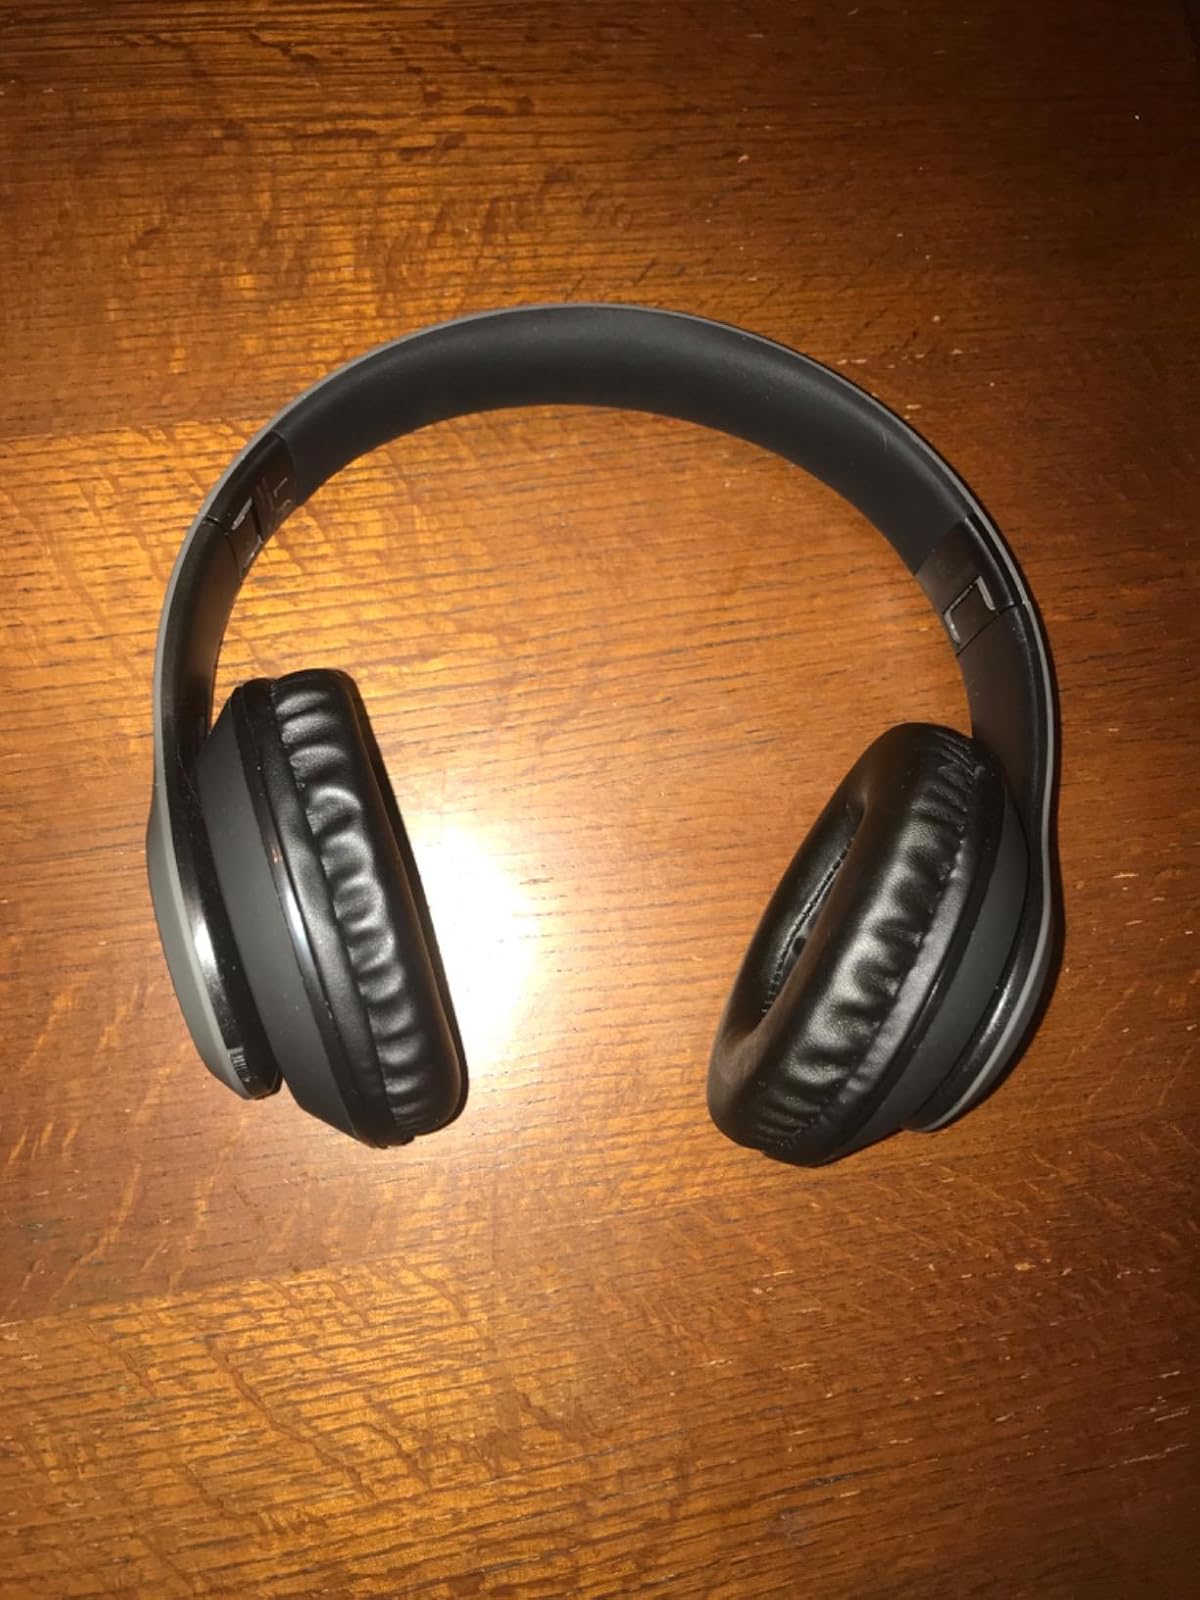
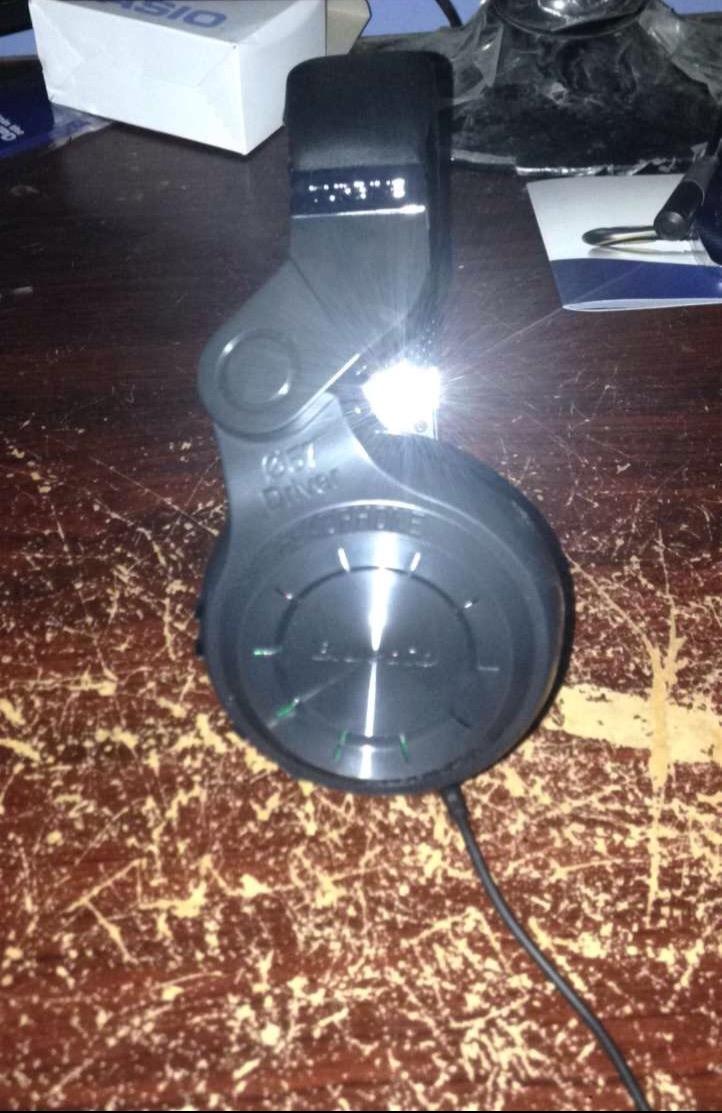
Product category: headphones
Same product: no